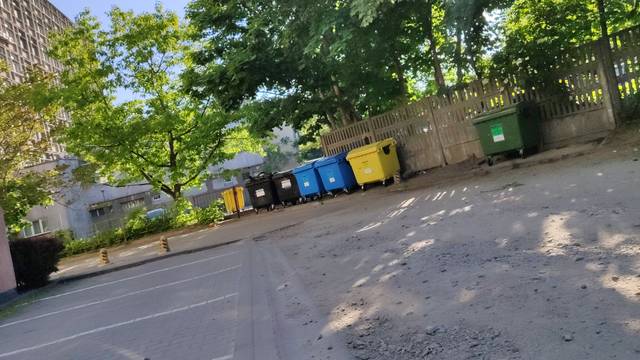
Region: Germany
Coordinates: 51.086, 17.009